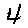
Label: 4